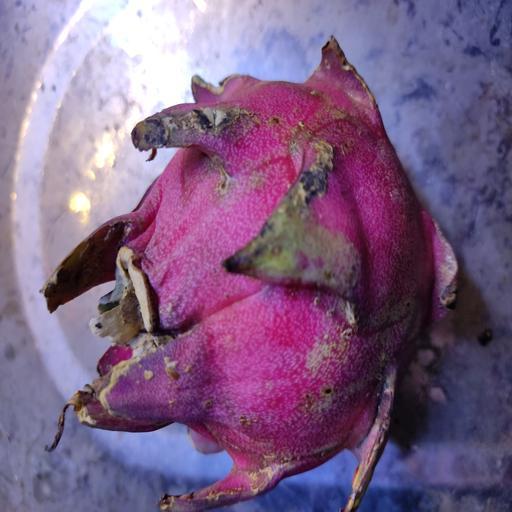
Crop type: Dragon